Medical open network for AI

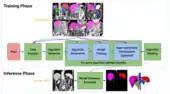
MONAI Core image segmentation example. Pipeline from training data retrieval through model implementation, training, and optimization to model inference.

Within MONAI Core, researchers can find a collection of tools and functionalities for dataset processing, loading, deep learning (DL) model implementation, and evaluation. These utilities allow researchers to evaluate the performance of their models. MONAI Core offers customizable training pipelines, enabling users to construct and train models that support various learning approaches such as supervised, semi-supervised, and self-supervised learning. Additionally, users have the flexibility to implement different computing strategies to optimize the training process.